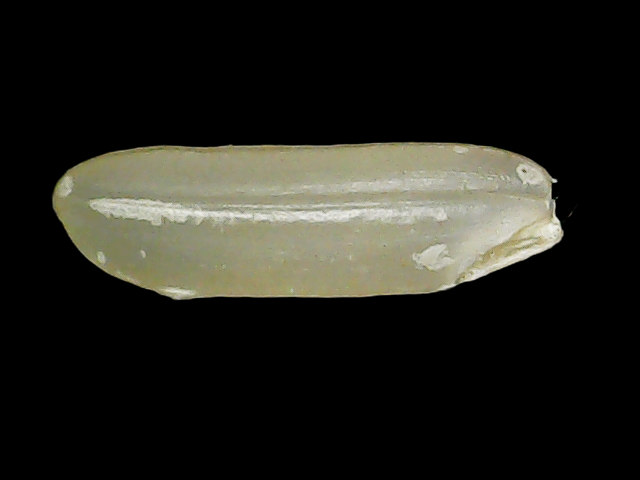
Rice variety: Binadhan11